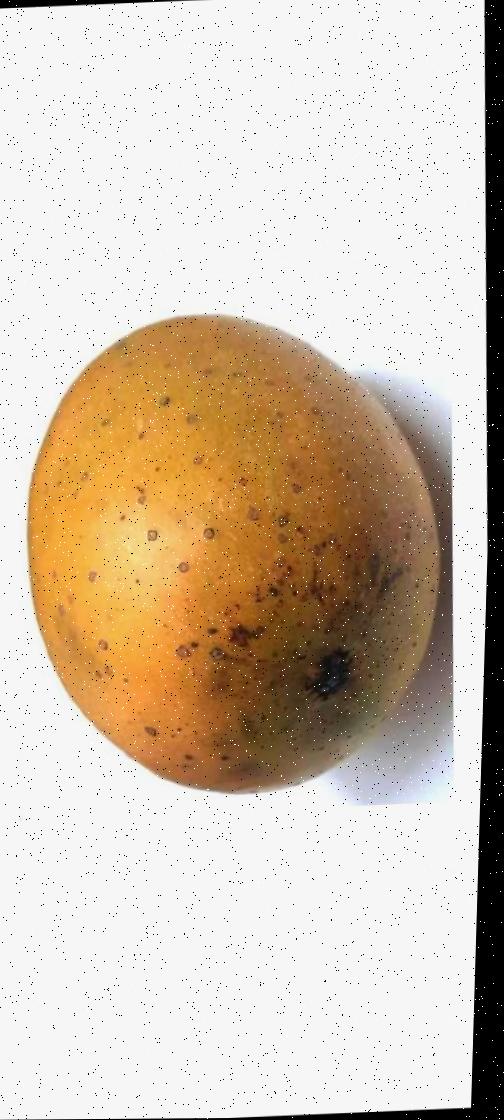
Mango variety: Gourmoti